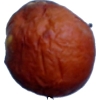
Label: apples